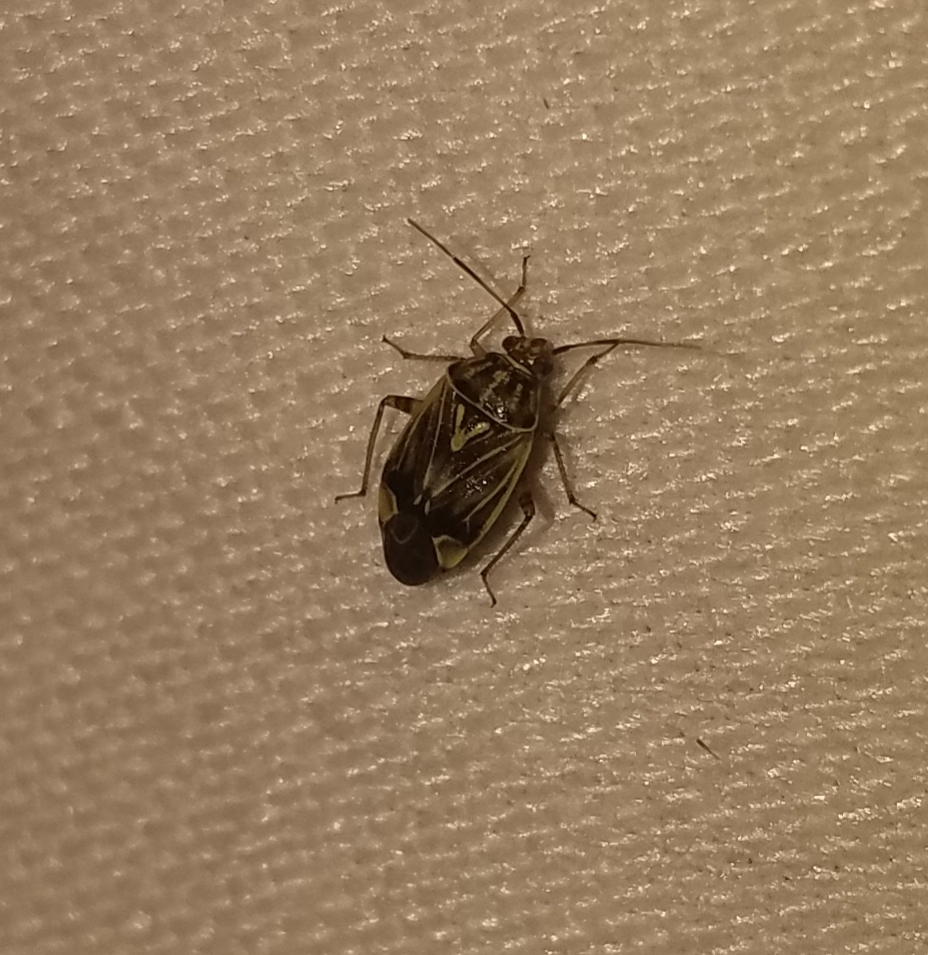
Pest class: lygus_bug